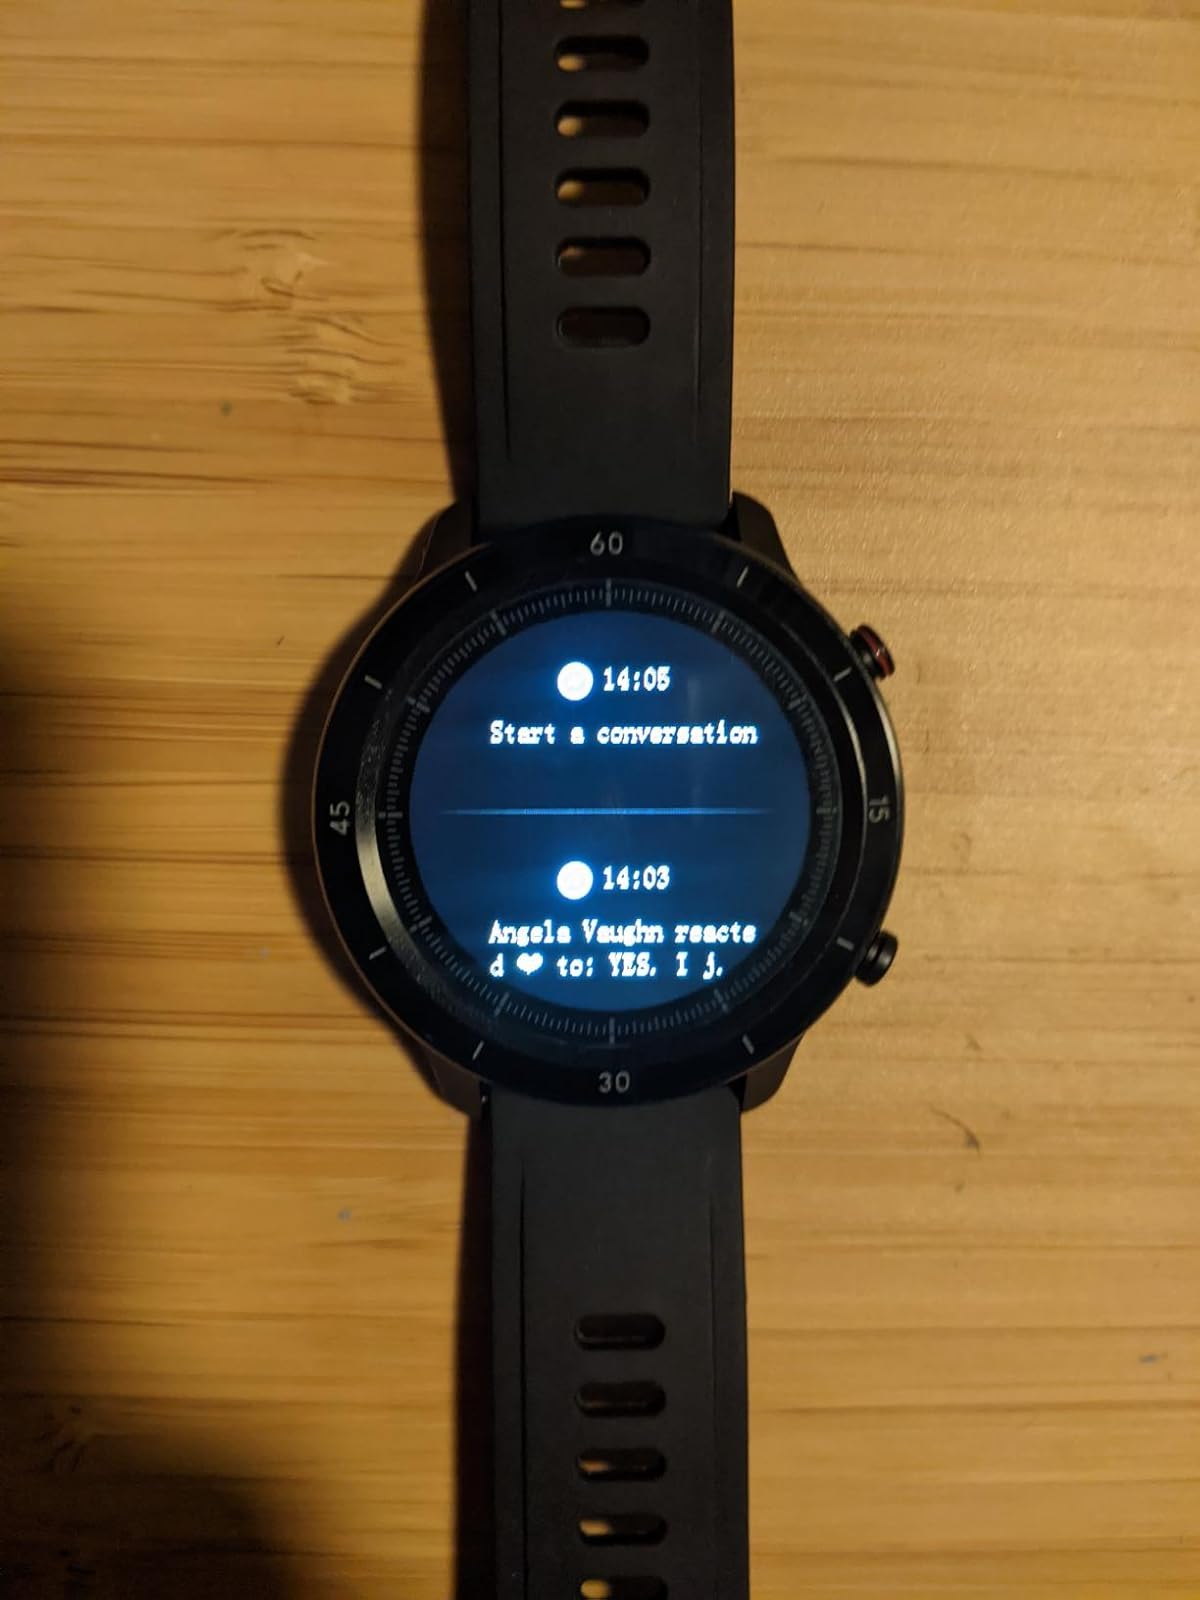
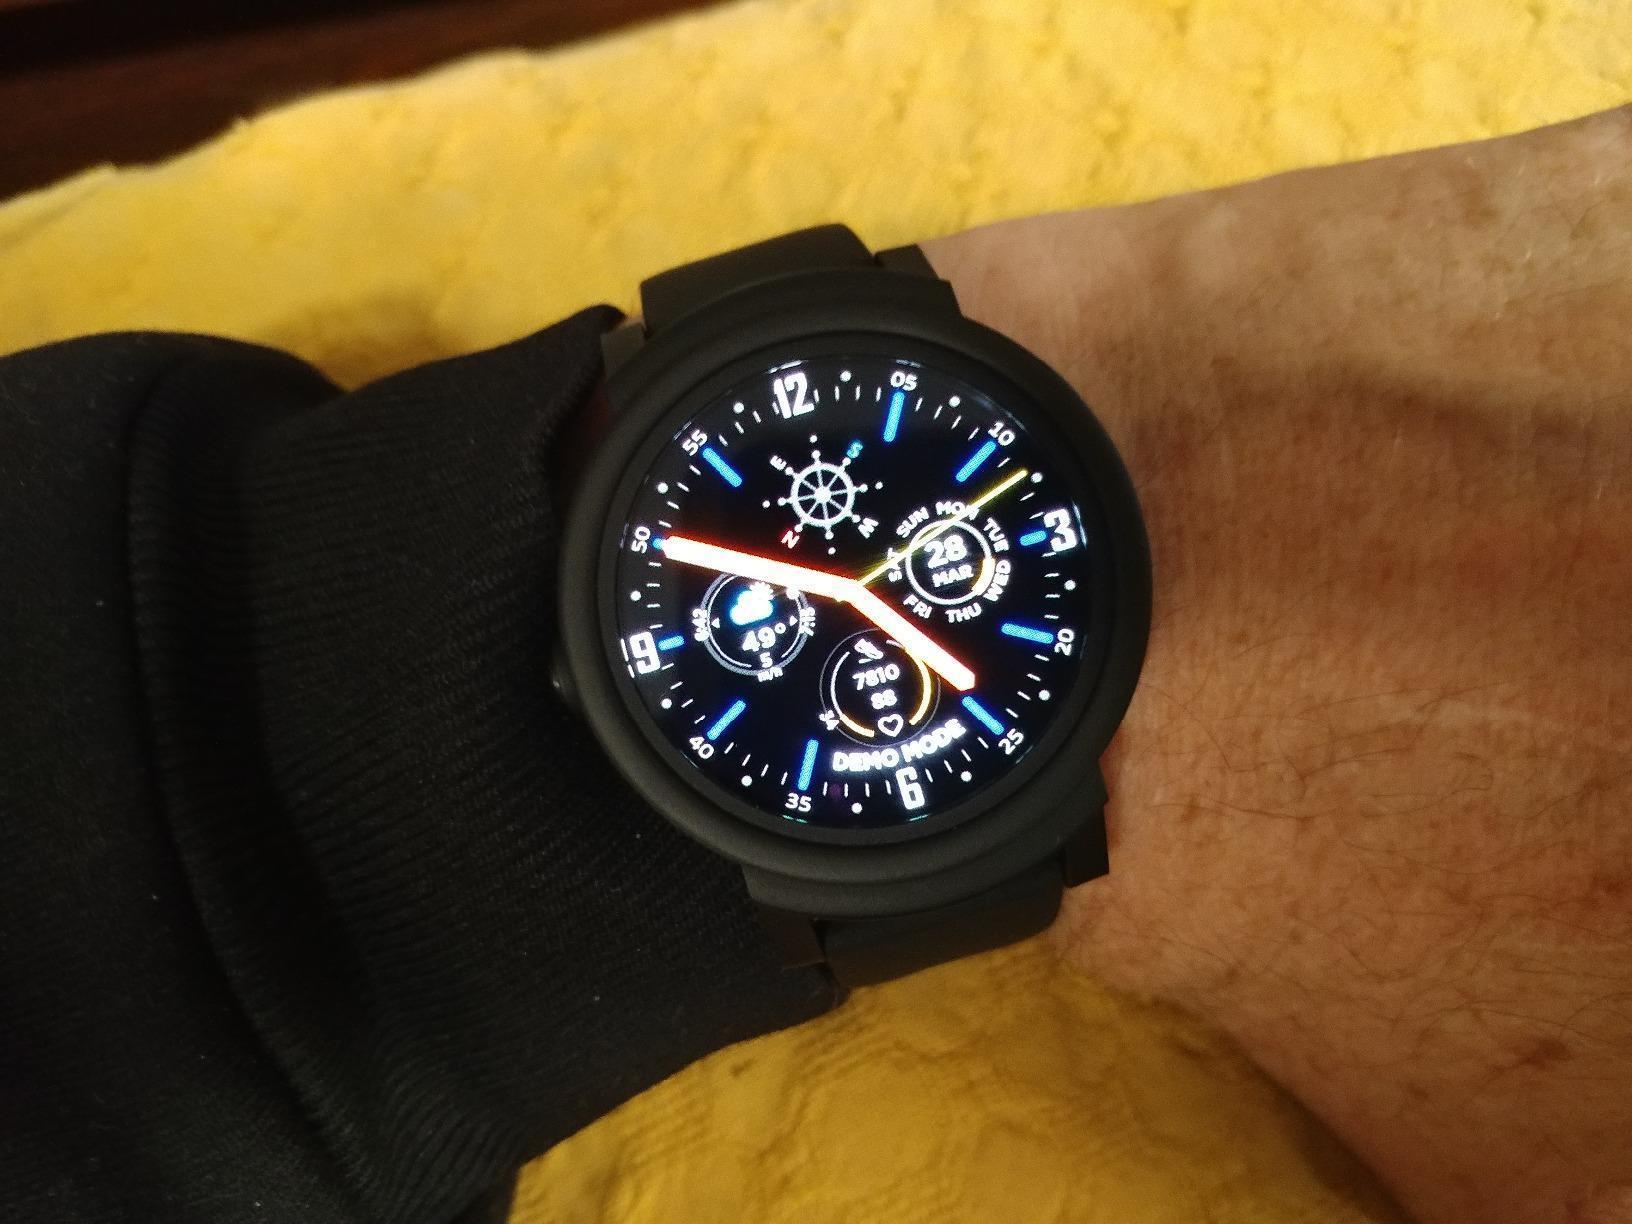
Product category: smartwatch
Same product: no